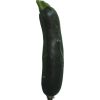
Label: Zucchini dark 1